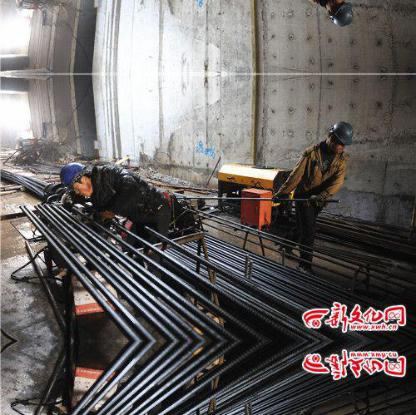
Objects in the image:
label: helmet
label: helmet
label: helmet